Home roasting coffee

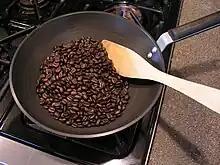
Roasting coffee beans in a wok on a kitchen stovetop

Home roasting is the process of roasting coffee from green coffee beans on a small scale for personal consumption. Home roasting of coffee has been practiced for centuries, using simple methods such as roasting in cast-iron skillets over a wood fire and hand-turning small steel drums on a kitchen stovetop.